Logie Awards of 2012

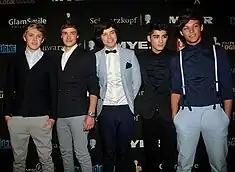
One Direction on the red carpet at the 2012 TV Week Logie Awards.

The In Memoriam segment was introduced by Mick Molloy who spoke of the passing of Bill Hunter. Bernard Fanning's "Watch Over Me" was played during the tribute. The following deceased were honoured: